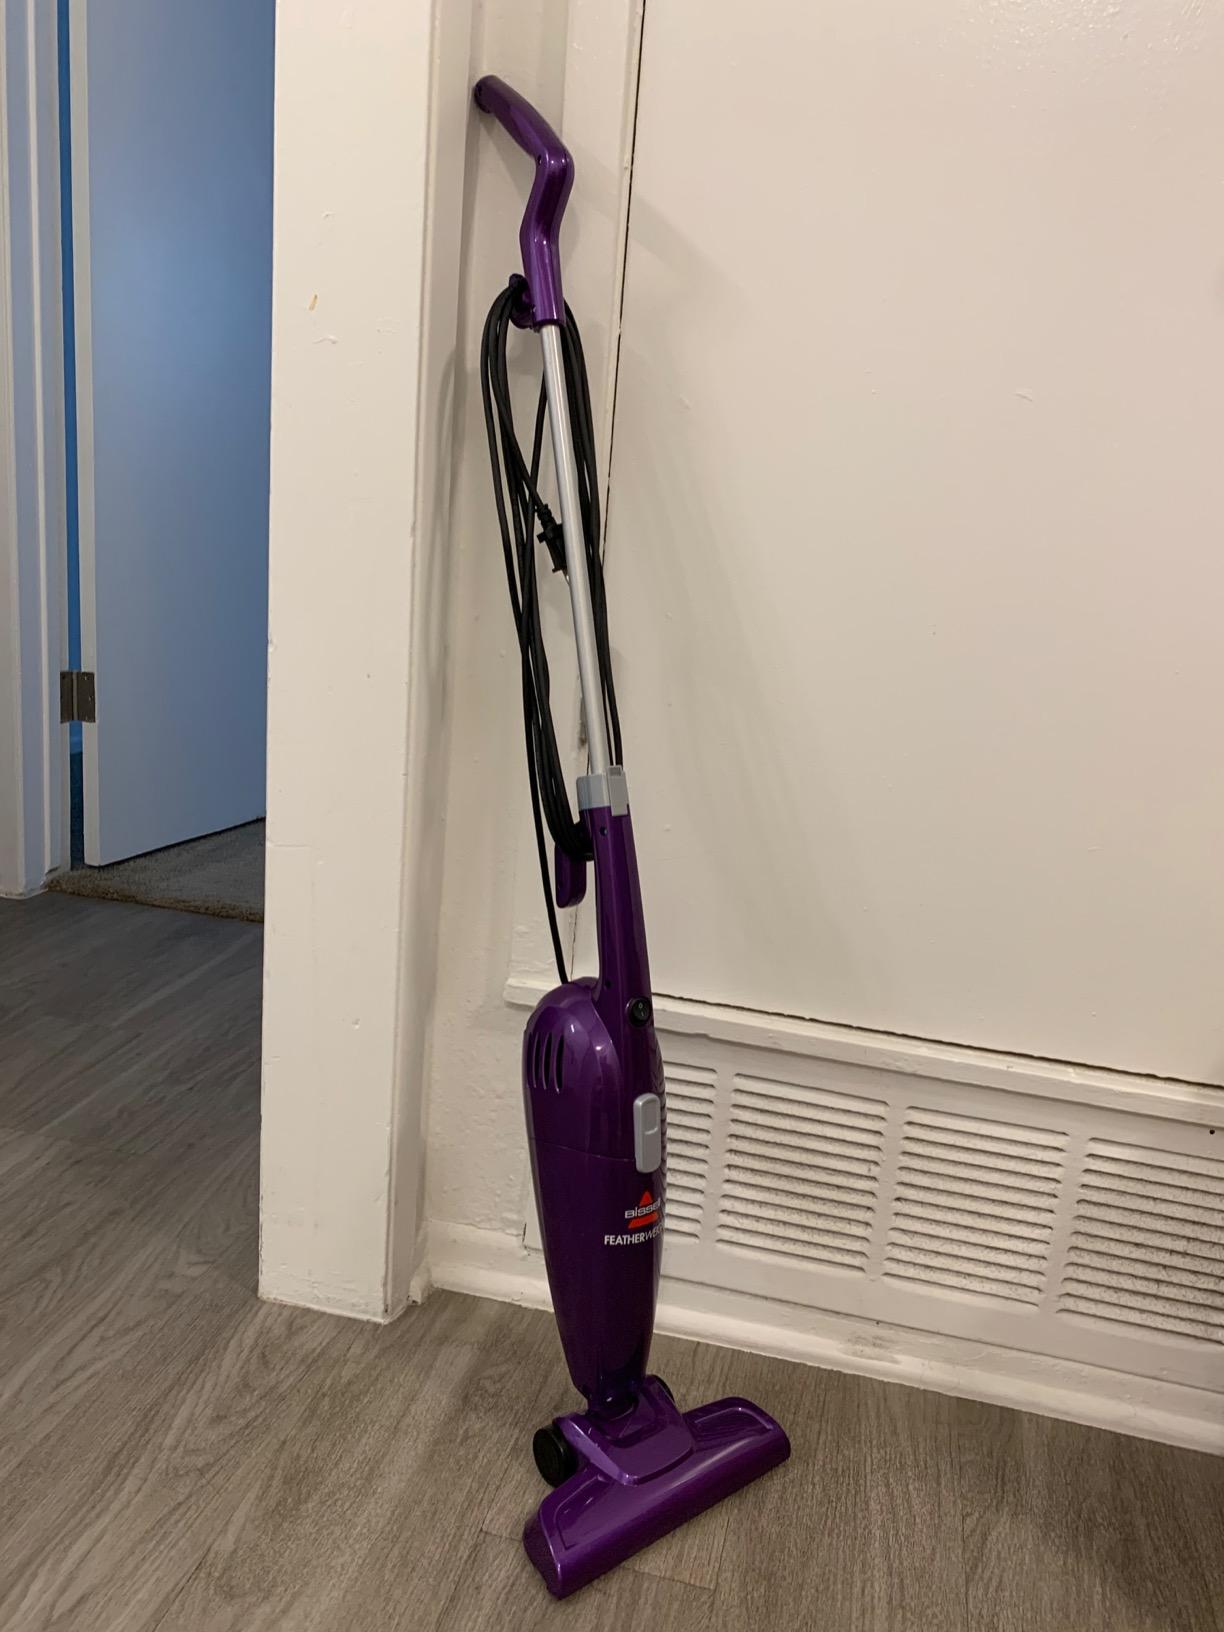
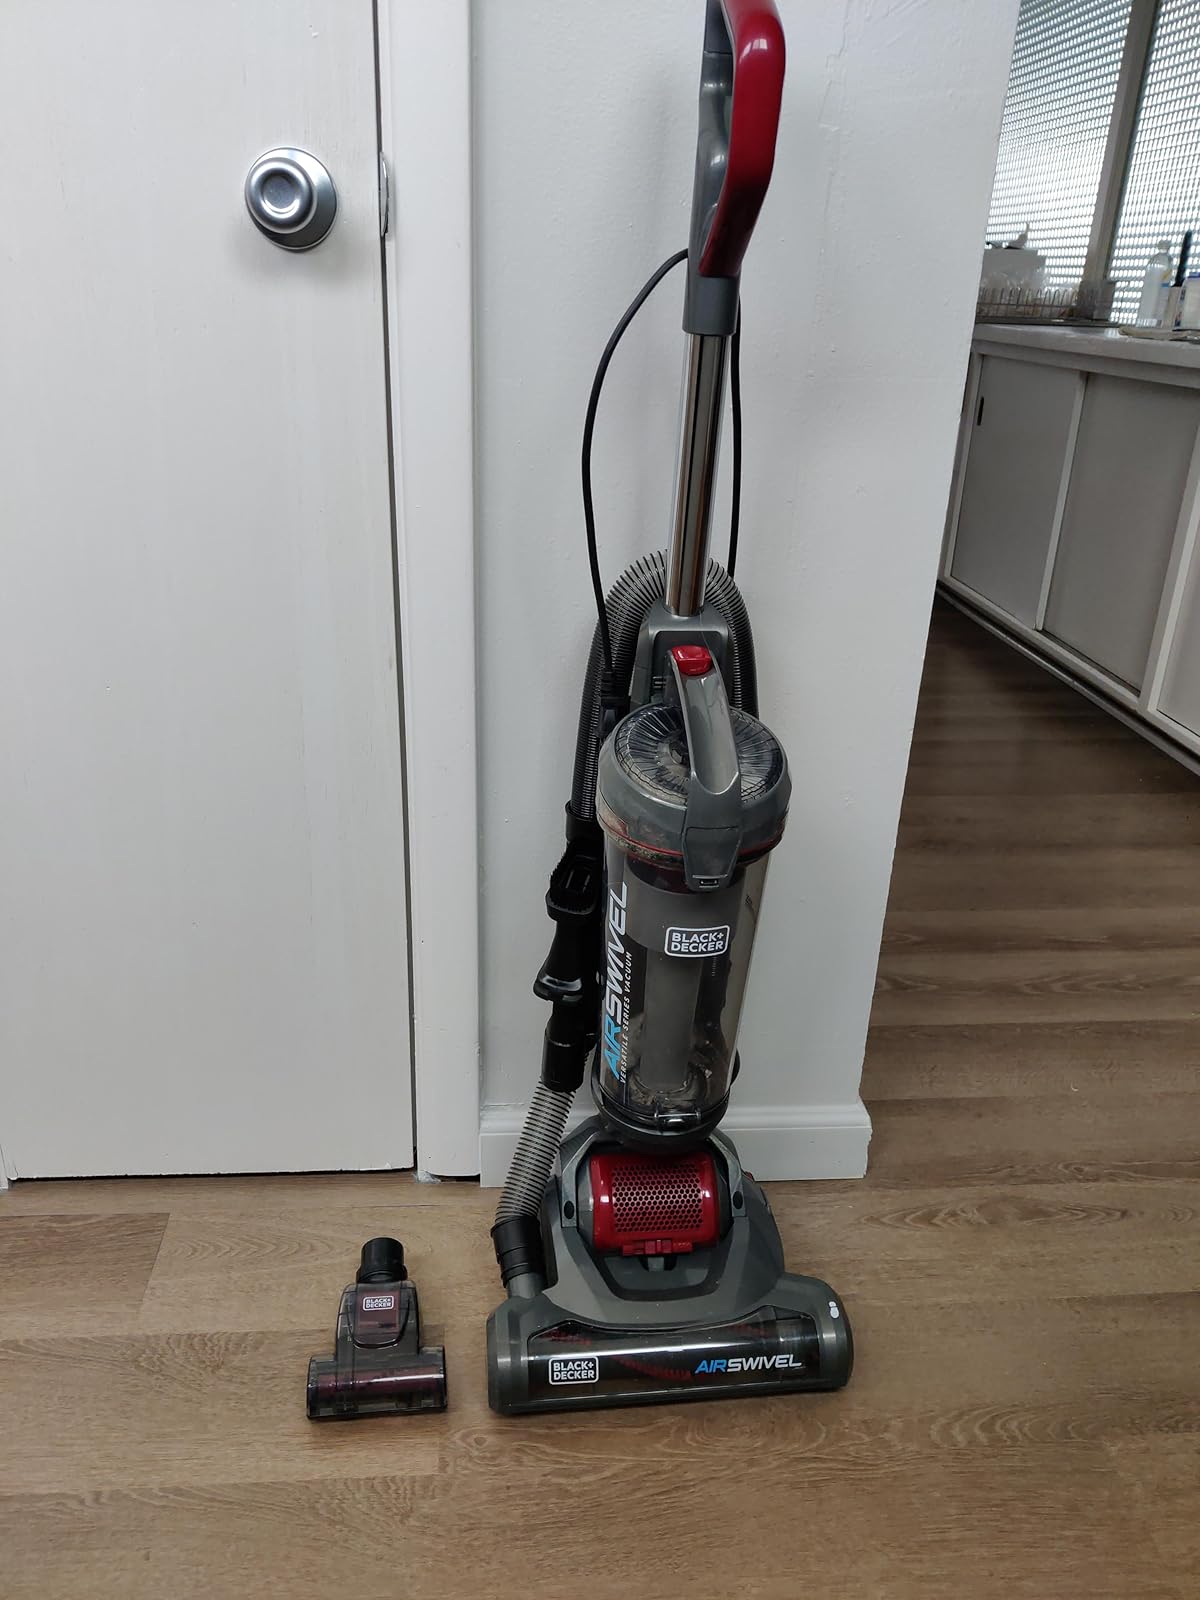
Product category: items_vacuum
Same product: no